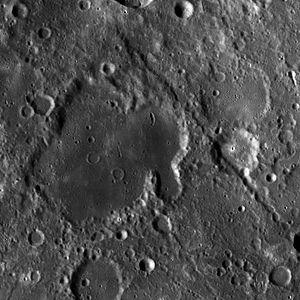
Artamonov est un cratère d'impact sur la face cachée de la Lune. Le nom fut officiellement adopté par l'Union astronomique internationale en 1970, en référence à Nikolaj N. Artamonov.